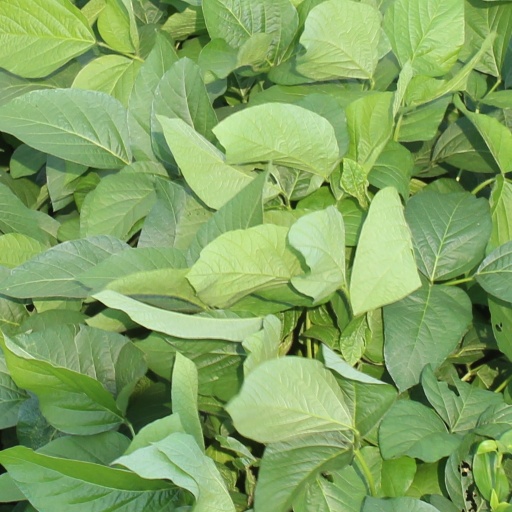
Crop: soybean